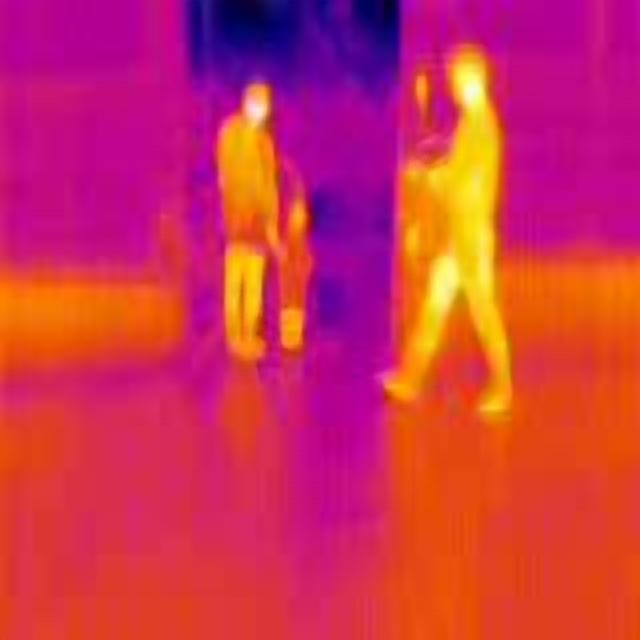
Detected objects:
label: person
label: person
label: person